IWRG Máscara vs. Máscara (August 2017)

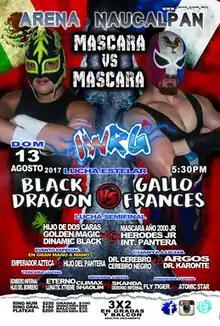
Official poster for the event

IWRG Máscara vs. Máscara (August 2017) was a major professional wrestling event that was scripted and produced by the "lucha libre" wrestling company International Wrestling Revolution Group (IWRG; sometimes also referred to as Grupo Internacional Revolución in Spanish) that took place on August 13, 2017, in IWRG's home arena Arena Naucalpan in Naucalpan, State of Mexico, Mexico.